List of birds of the Juan Fernández Islands

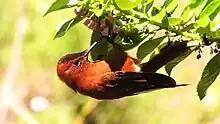
Juan Fernandez firecrown

This list of birds of the Juan Fernández Islands includes species documented in the Chilean archipelago of the Juan Fernández Islands, belonging to the region of Valparaíso, located in the eastern Pacific Ocean. The backbone of this list is provided by Avibase, and all additions that differ from this list have citations. , there are 84 recorded bird species in the Juan Fernández Islands.